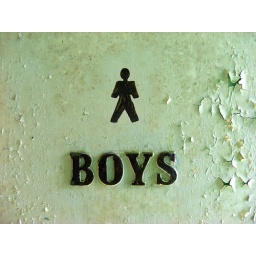
The sign on the boys toilet door in the old schoolhouse,mount pleasant Bandon.